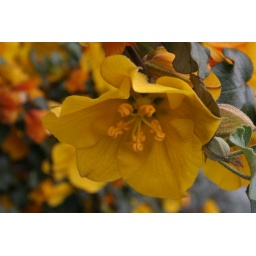
A bright yellow flower in the front garden of one of the riverside buildings on the Thames Path near Hammersmith Bridge.